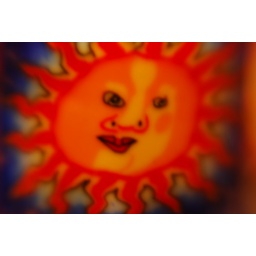
A small detail off a glass beaker. Shot at a Chirstmas market in Vienna.